D-class lifeboat (EA16)

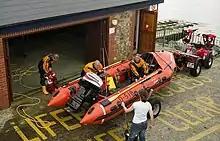
RNLB "Inbhear Deas" (D-518), which is now part of the Flood Rescue team.

The D-class lifeboat consists of two sponsons, together housing seven inflatable segments intersected by baffles. The main construction fabric is Hypalon-coated Nylon which provides a durable, non-tear surface.